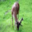
Label: deer